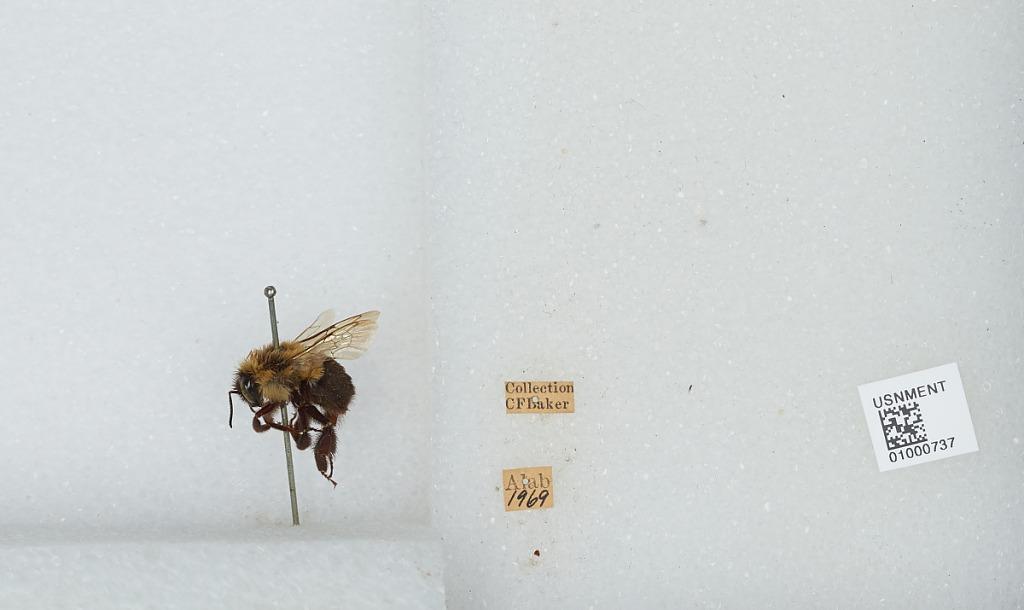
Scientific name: Bombus (Pyrobombus) impatiens Cresson
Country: United States
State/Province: Alabama